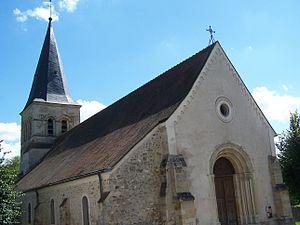
Crespières est une commune française du département des Yvelines et de la région Île-de-France, située à environ 17 km à l'ouest de Saint-Germain-en-Laye.